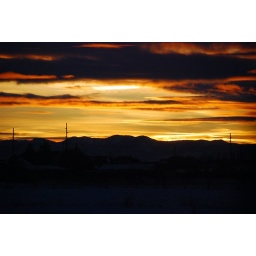
Sunset over the Wasatch Range. Shot through the car window as we were driving... not too shabby.